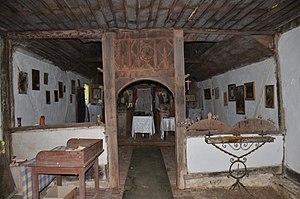
L'église en bois de Pavlovac est une église orthodoxe serbe située à Pavlovac, dans le district de Šumadija et dans la municipalité de Topola en Serbie. Elle est inscrite sur la liste des monuments culturels protégés de la République de Serbie.